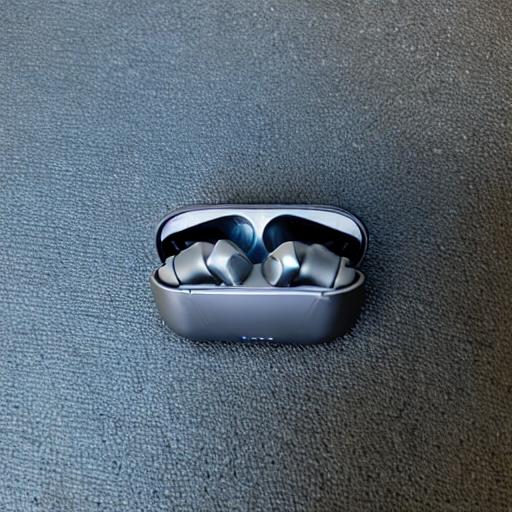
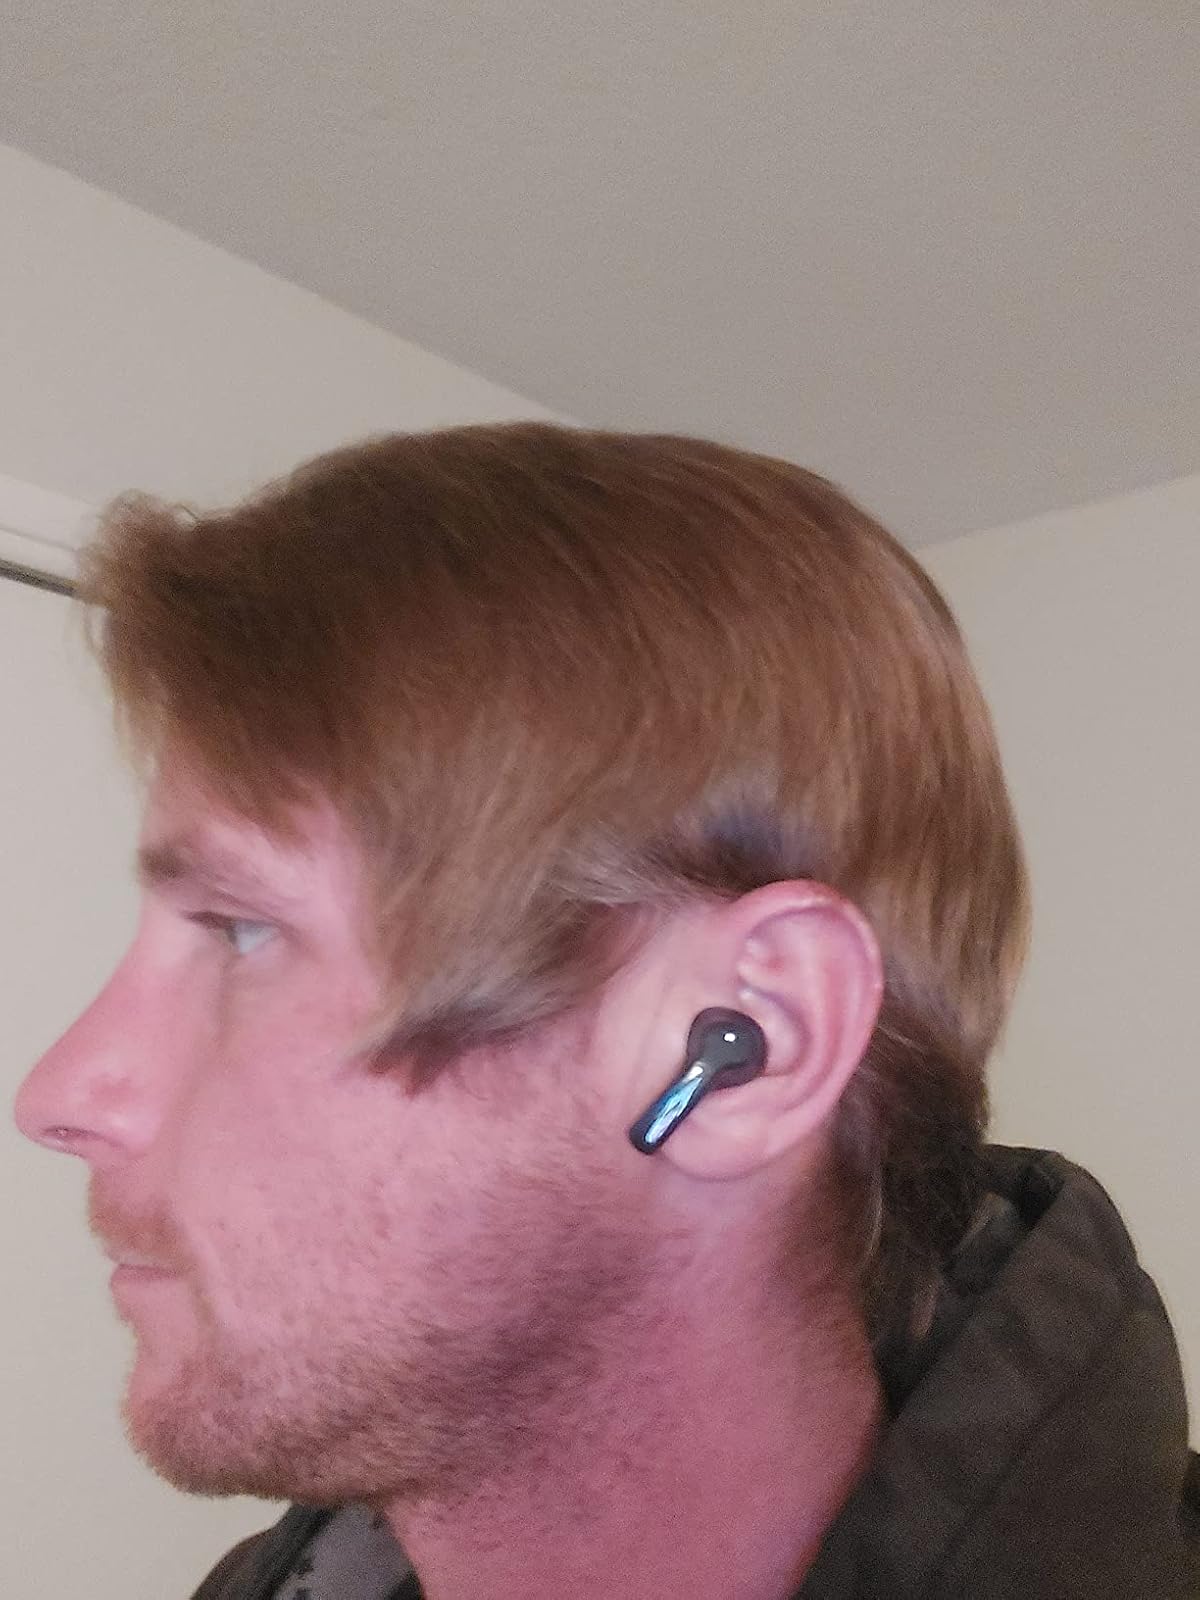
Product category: earbuds
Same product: no